Sakon Yamamoto

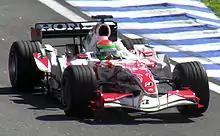
Yamamoto driving the Super Aguri SA06 at the 2006 Brazilian Grand Prix where he set the 7th fastest lap of the race.

At the 2006 Italian Grand Prix, Yamamoto had a major effect on the championship after suffering a tyre delamination during qualifying, which consigned him to last place on the grid. Later on in the session, Fernando Alonso punctured a tyre on debris from this incident, an occurrence which would eventually result in the points leader being penalised for blocking Felipe Massa and dropping from fifth to tenth on the grid. During the race, Yamamoto suffered hydraulic problems and had to start from the pit lane, eventually retiring when it became terminal.